Carl Wilson

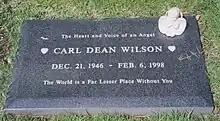
Wilson's headstone over his grave

By the early 1980s, the Beach Boys were in disarray; the band had split into camps. Frustrated with the band's sluggishness to record new material and reluctance to rehearse, Wilson took a leave of absence in 1981. He quickly recorded and released a solo album, "Carl Wilson", composed largely of rock n' roll songs co-written with Myrna Smith-Schilling, a former backing vocalist for Elvis Presley and Aretha Franklin, and wife of Wilson's then-manager Jerry Schilling. The album briefly charted, and its second single, "Heaven", reached the top 20 on "Billboard"s Adult Contemporary chart. Wilson also undertook a solo tour to promote the album, becoming the first member of the Beach Boys to break ranks. Initially, Wilson and his band played clubs like The Bottom Line in New York City and the Roxy in Los Angeles. Thereafter, he joined the Doobie Brothers as the opening act for their 1981 summer tour.